Tianjin

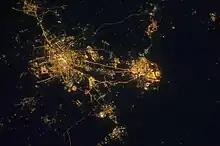
2011 satellite image of Tianjin. The city center is on the left, while the smaller urban area to the right is the Binhai New Area.

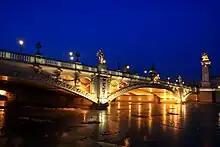
Hai River in 2011

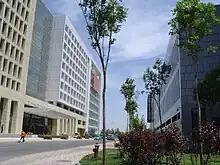
Airport Industrial Park, Dongli District

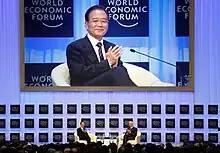
Then-Premier Wen Jiabao, himself a Tianjin native, and Klaus Schwab at the Annual Meeting of the New Champions of World Economic Forum in Tianjin, 2010

Tianjin is located on the west coast of the Bohai Gulf; the provinces of Shandong and Liaoning are located across those waters. The city is bordered by Beijing, which is to the northwest. Tianjin is surrounded on all sides by Hebei, with the exception of its eastern border, which is the Bohai Sea. With a latitude ranging from 38° 34' to 40° 15' N and a longitude ranging from 116° 43' to 118° 04' E, the total area of the city is .